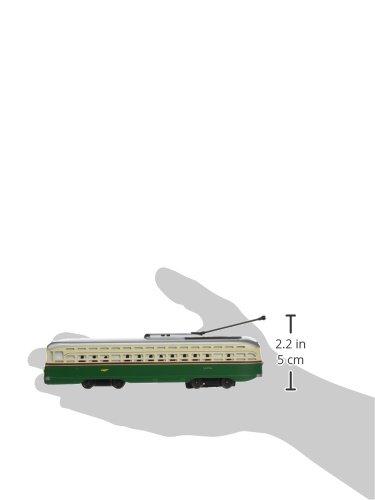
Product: Bachmann Ptc PCC Streetcar with Sparking Trolley Pole
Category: Toys & Games | Hobbies | Trains & Accessories | Train Cars | Locomotives | Electric
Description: DCC sound includes authentic bell, stop request, opening/closing doors, trolley pole adjustment, traction motor, electrical arcing sounds synchronized to spark effects, and generator.
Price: $141.37
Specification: ProductDimensions:6.5x1.2x2inches|ItemWeight:8ounces|ShippingWeight:8ounces(Viewshippingratesandpolicies)|DomesticShipping:ItemcanbeshippedwithinU.S.|InternationalShipping:ThisitemcanbeshippedtoselectcountriesoutsideoftheU.S.LearnMore|ASIN:B01LWWAQP9|Californiaresidents:ClickhereforProposition65warning|Itemmodelnumber:60503|Manufacturerrecommendedage:14yearsandup